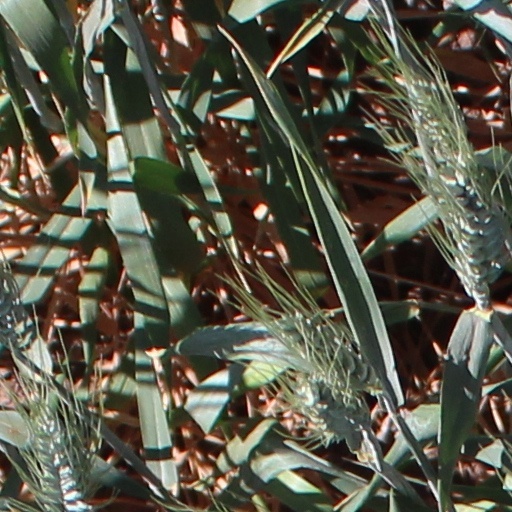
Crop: wheat